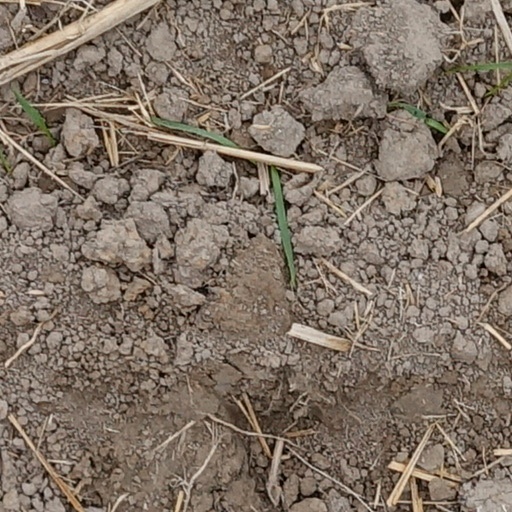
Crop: wheat